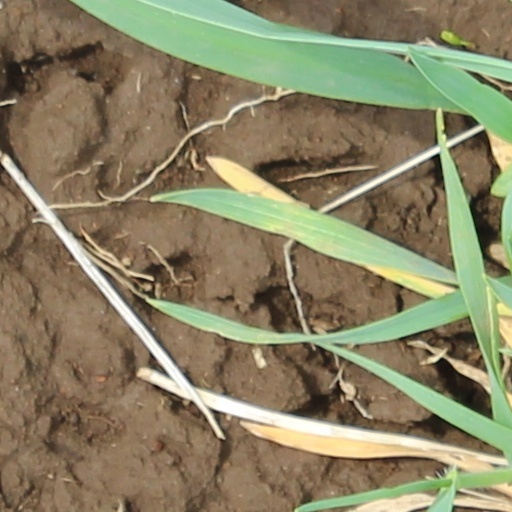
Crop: wheat